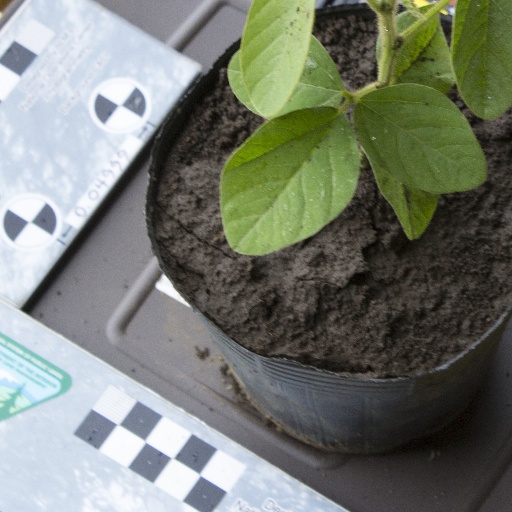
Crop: soybean